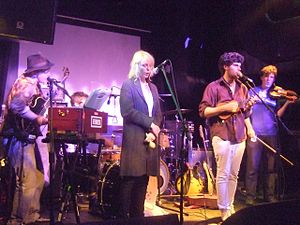
Noah And The Whale
Noah And The Whale er et engelsk band fra London, England, der blev dannet i 2006. Bandet består af Charlie Fink, Tom Hobden, Matt Owens, Fred Abbott og Michael Petulla.